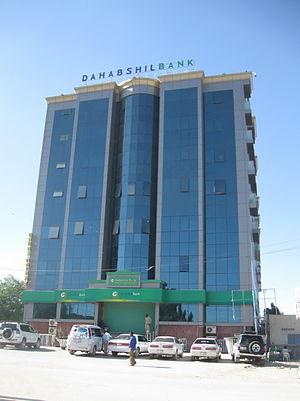
La Somalie, en forme longue la république fédérale de Somalie, est un pays situé à l'extrémité orientale de la Corne de l'Afrique.